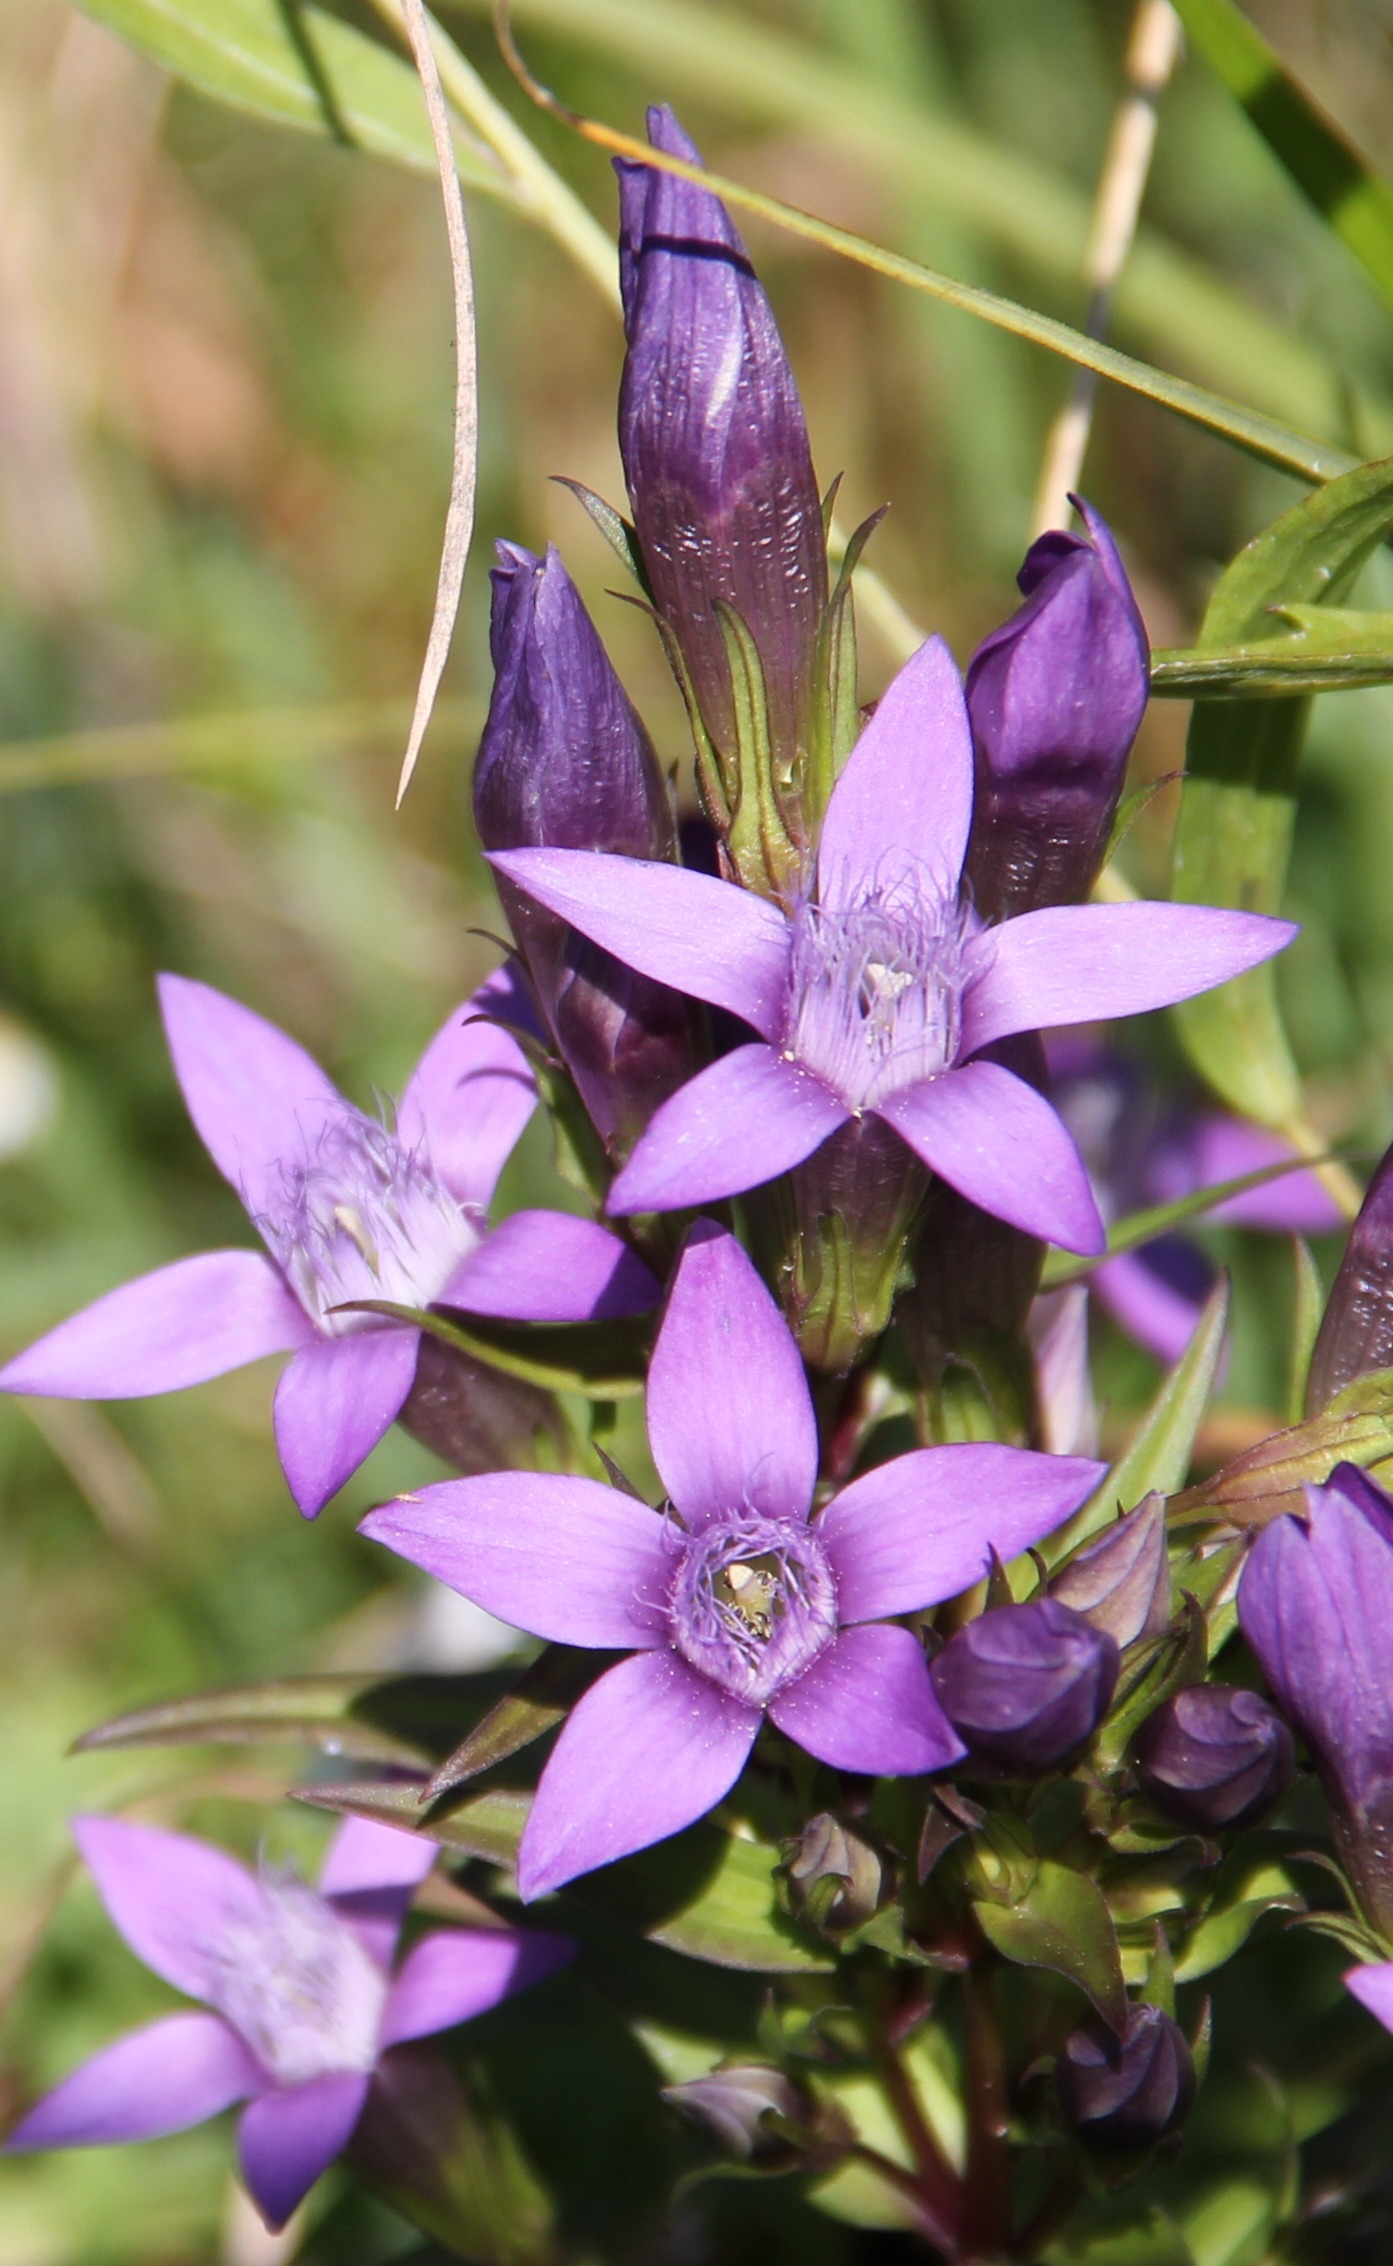
plant, flower, purple, petal, botany, flora, wild flower, wildflower, clematis, gentian, macro photography, flowering plant, bellflower family, land plant, colorado blue columbine, german gentian